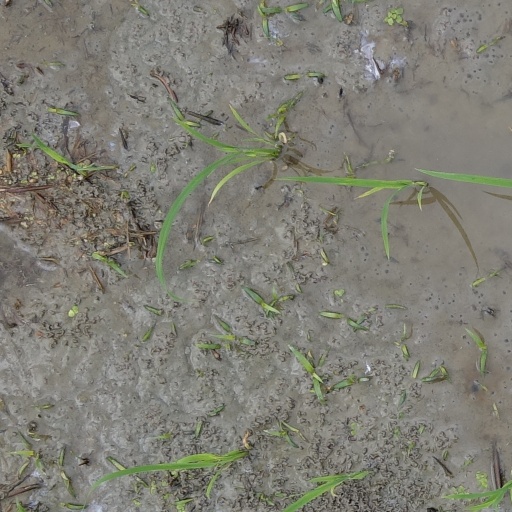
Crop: rice